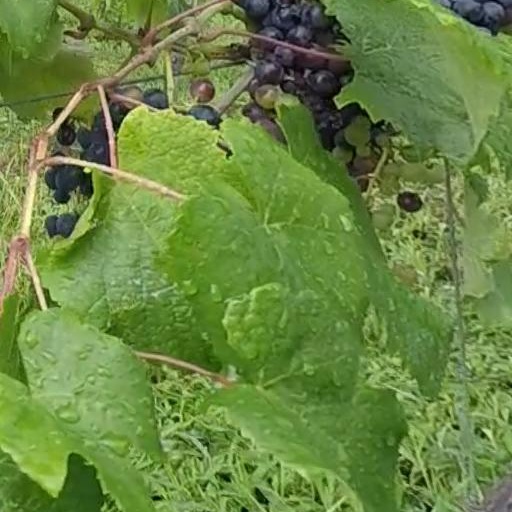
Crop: grape